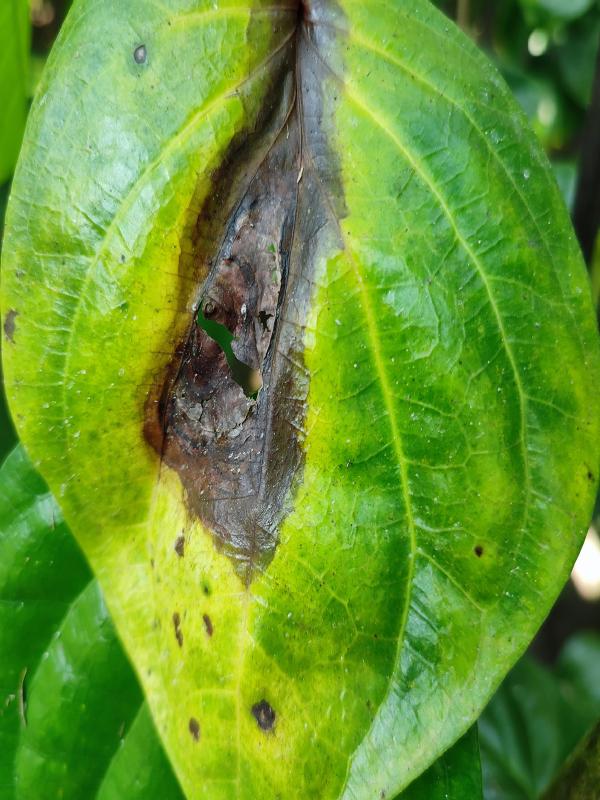
Label: Bacterial_Leaf_Disease